Mark Manson

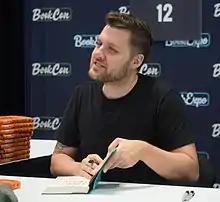
Manson signing his book "Everything Is F*cked" at BookCon 2019

Manson's first book, "Models: Attract Women Through Honesty", was self-published in 2011. It was reissued by Pan Macmillan Australia in 2017.